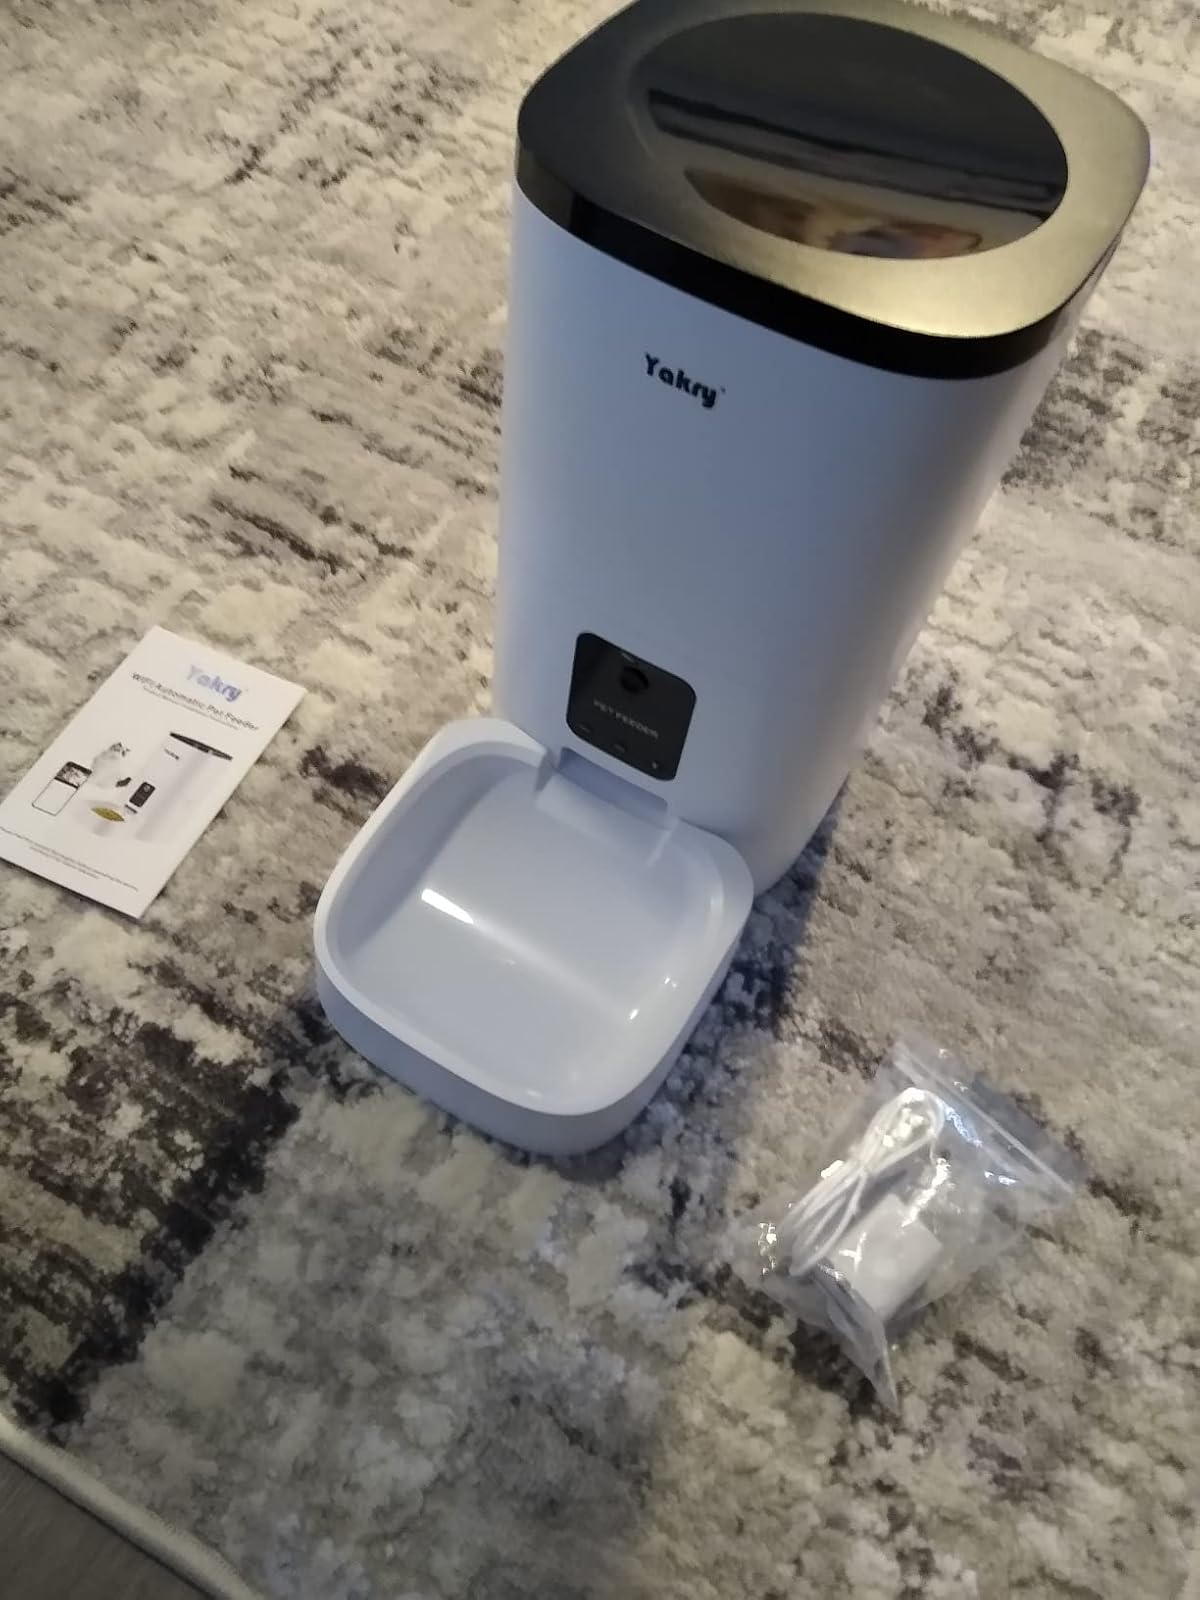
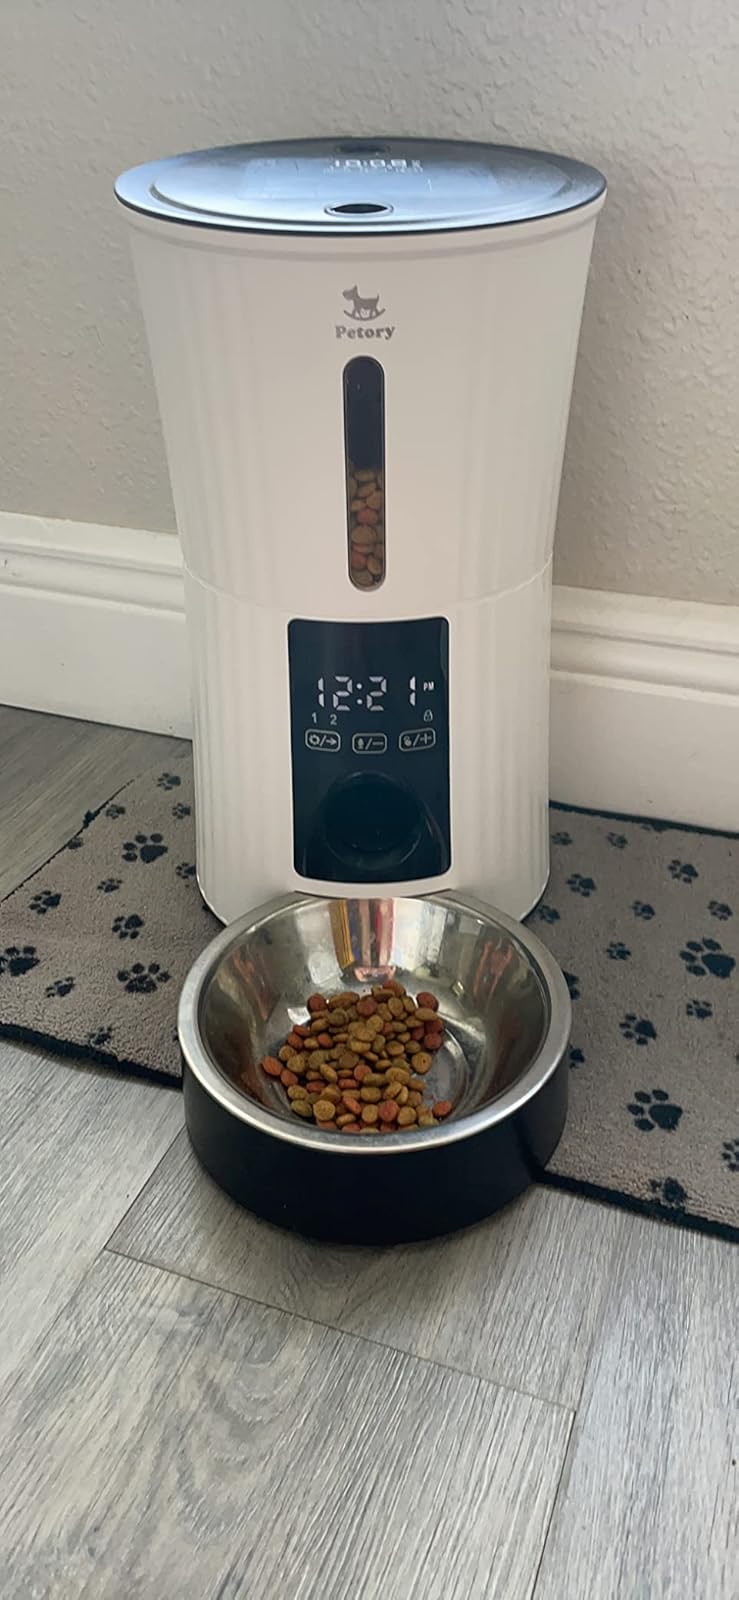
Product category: items_feeder
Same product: no